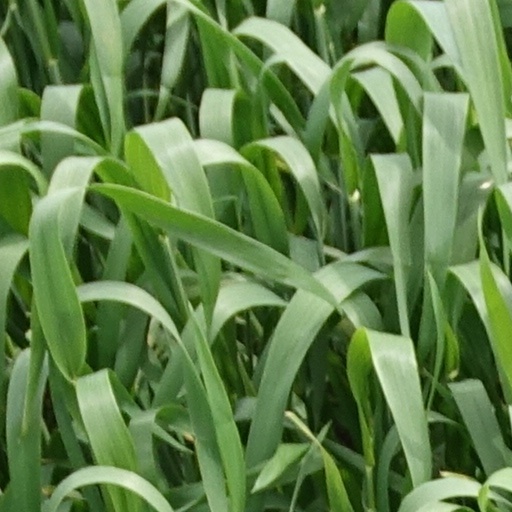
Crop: wheat